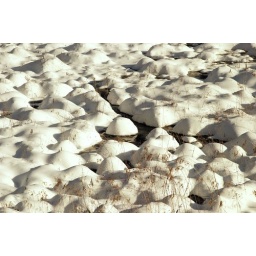
Snow over grass hummocks in a water meadow along 7 Lakes Drive, Harriman State Park, New York.